1929 Palestine riots

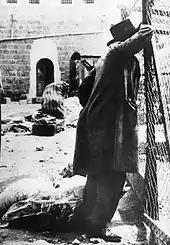
A survivor mourning in the aftermath of the Hebron massacre.

When the British police and Haganah respondents arrived to the town they brought Chaya to the hospital but she died of her injuries. The survivors were three children who managed to jump out the balcony and hide in the Jewish Broza family's house. In later years one of these children, Mordechai Maklef, would become the Israel Defense Forces' third chief of staff.